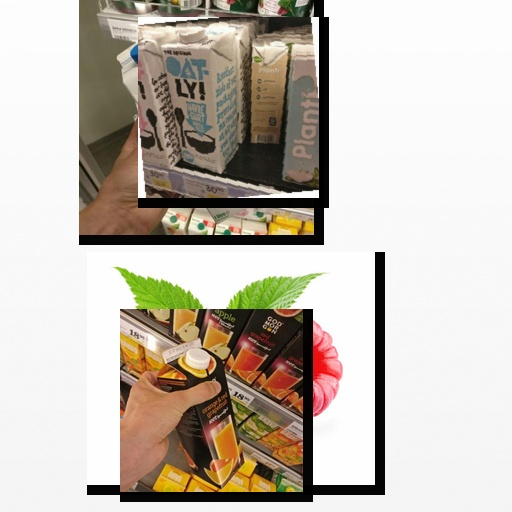
Food items: orange_red_grapefruit_juice, oatghurt, mixed_juice, raspberry